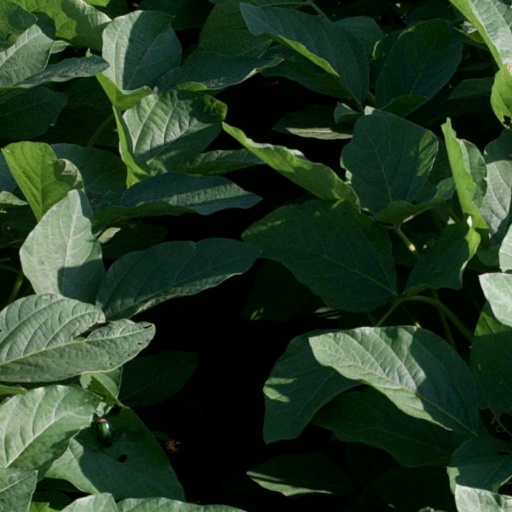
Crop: soybean